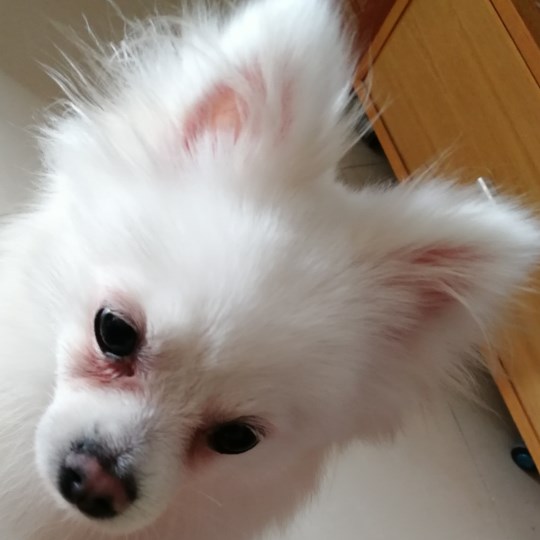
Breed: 1936-n000005-Pomeranian